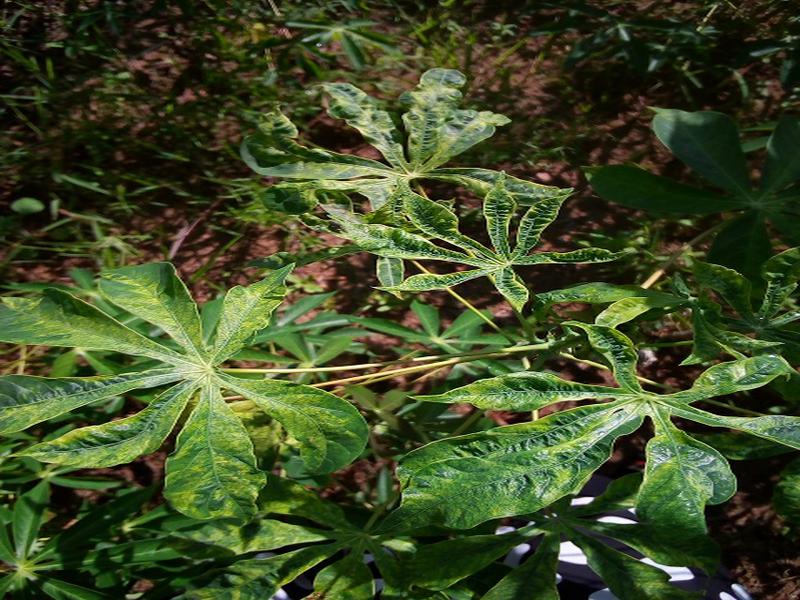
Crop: cassava
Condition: mosaic_disease